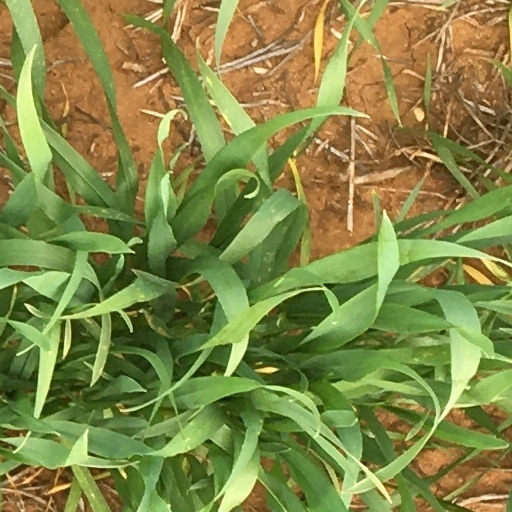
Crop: wheat